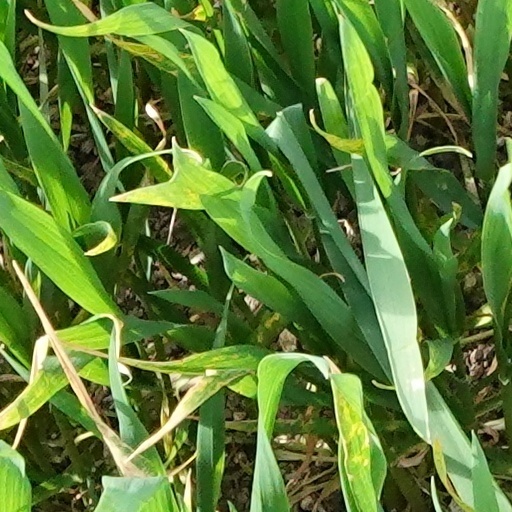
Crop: wheat